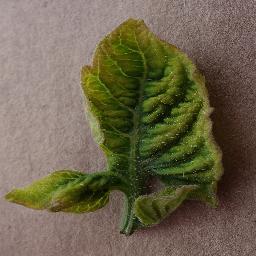
Label: Tomato___Tomato_Yellow_Leaf_Curl_Virus